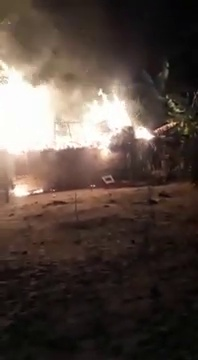
Fire: yes
Smoke: yes